EPCIP (gene)

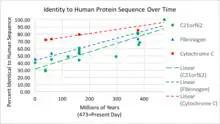
Figure 2. Evolution of EPCIP in humans over time.

EPCIP has an evolution rate that is faster than cytochrome C and fibrinogen. Figure 2 shows the rate of evolution of the EPCIP gene over the past 473 million years.